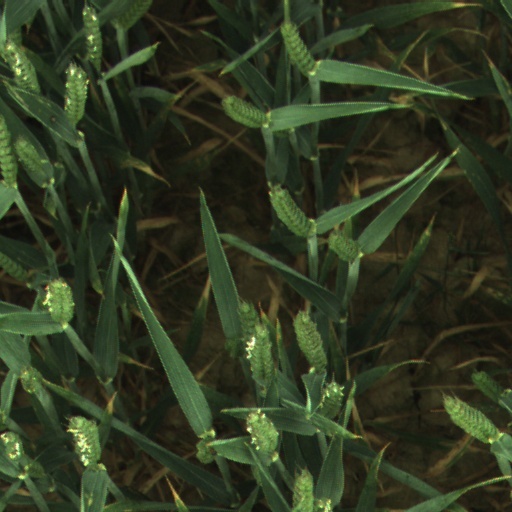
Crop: wheat